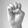
ASL letter: E